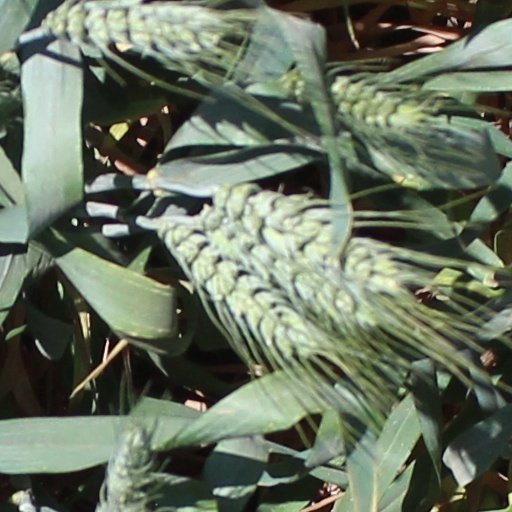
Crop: wheat